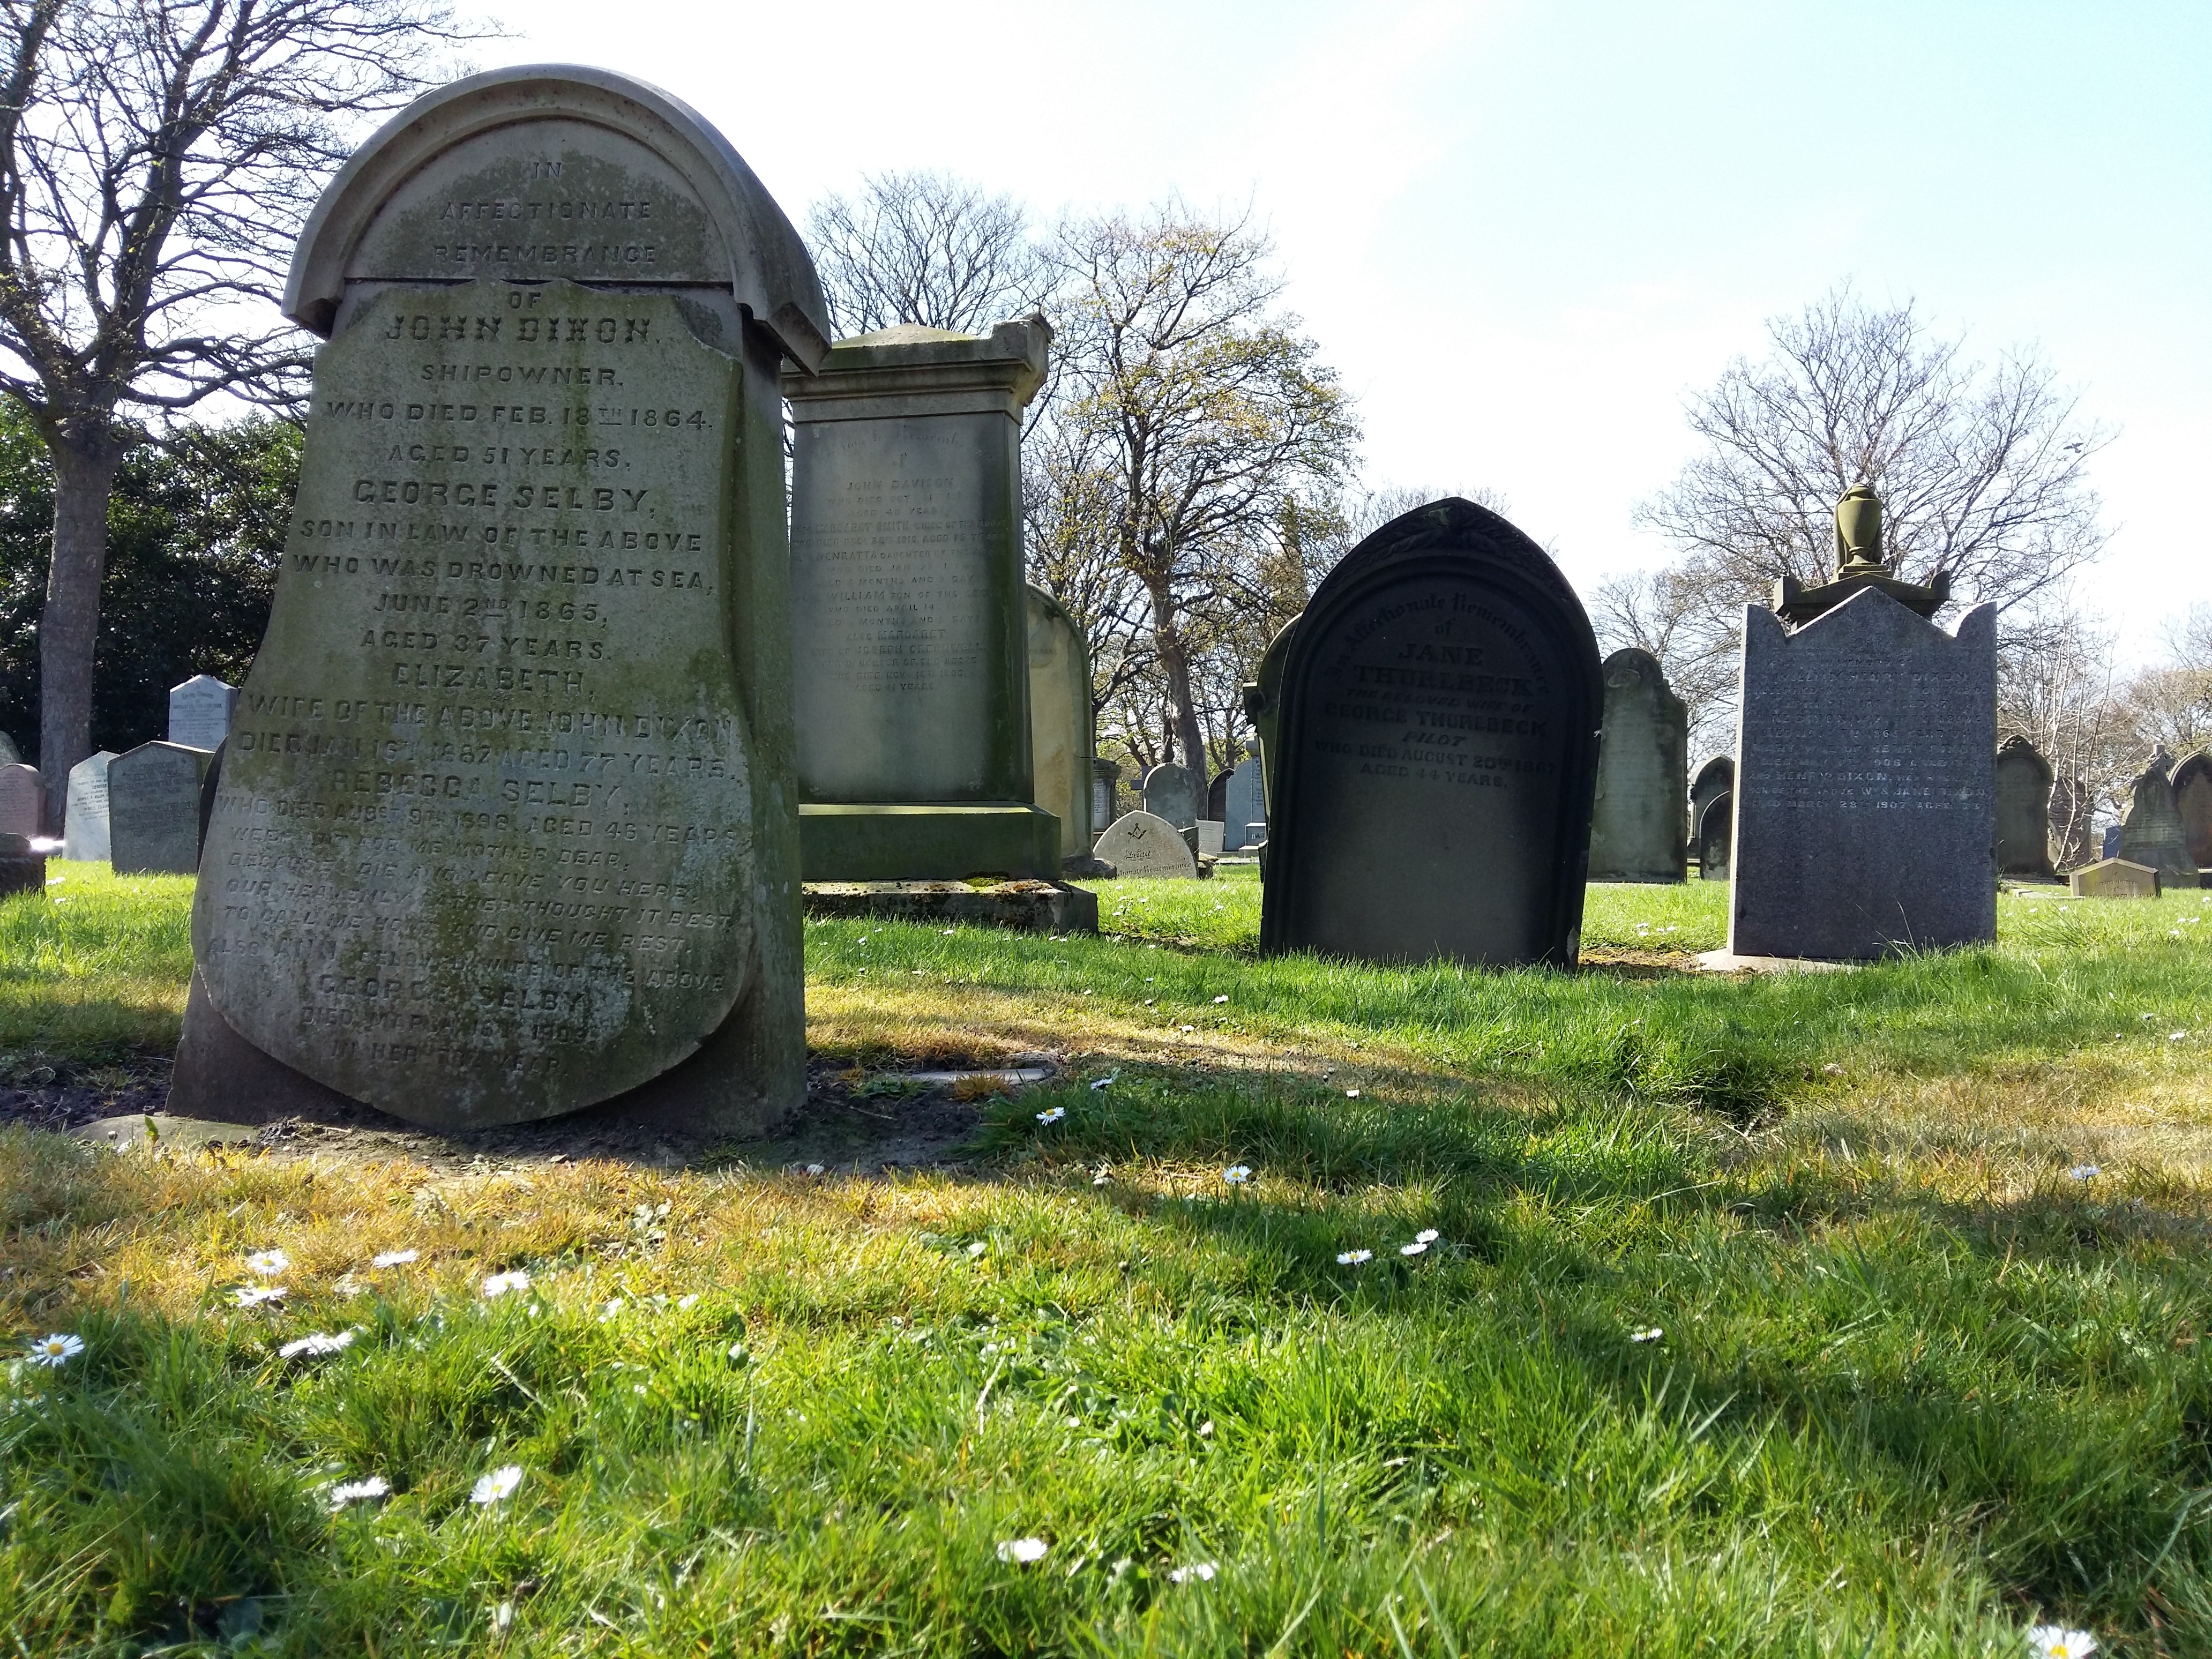
stone, monument, sadness, memory, chapel, cemetery, dead, tombstone, death, grave, memorial, graveyard, gravestone, cemetary, marker, headstone, tomb, churchyard, burial, gravesite